Srikanth (actor, born 1979)

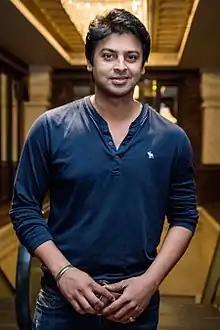
Srikanth in 2016

Srikanth is an Indian actor known for his works predominantly in Tamil and Telugu films. He is credited as Sriram in Telugu films. He debuted in K. Balachander's tele serial "Jannal – Marabu Kavithaigal" (1999). His film debut was in the romantic film "Roja Kootam" (2002) and went on to star in more such films including "April Maadhathil" (2002), "Parthiban Kanavu" (2003) and "Okariki Okaru" (2003). He subsequently went on to portray action roles in "Drohi" (2010). In 2012, he starred in "Nanban", the Tamil remake of "3 Idiots", directed by S. Shankar.